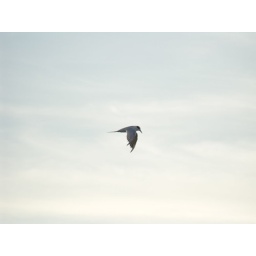
flying tern against the bright blue sky